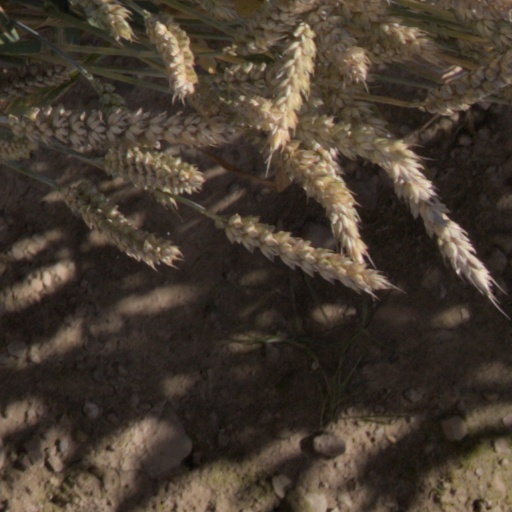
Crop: wheat